Wolf Mankowitz

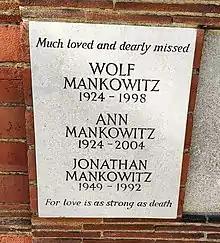
Commemorative plaque dedicated to Mankowitz at Golders Green Crematorium

In 1944, Mankowitz married Ann Seligmann, a psychoanalyst; the couple met at Cambridge University. They had four sons; the eldest of whom, Gered, is a photographer. His sister, Barbara Mankowitz, was eminent in the china trade in London.